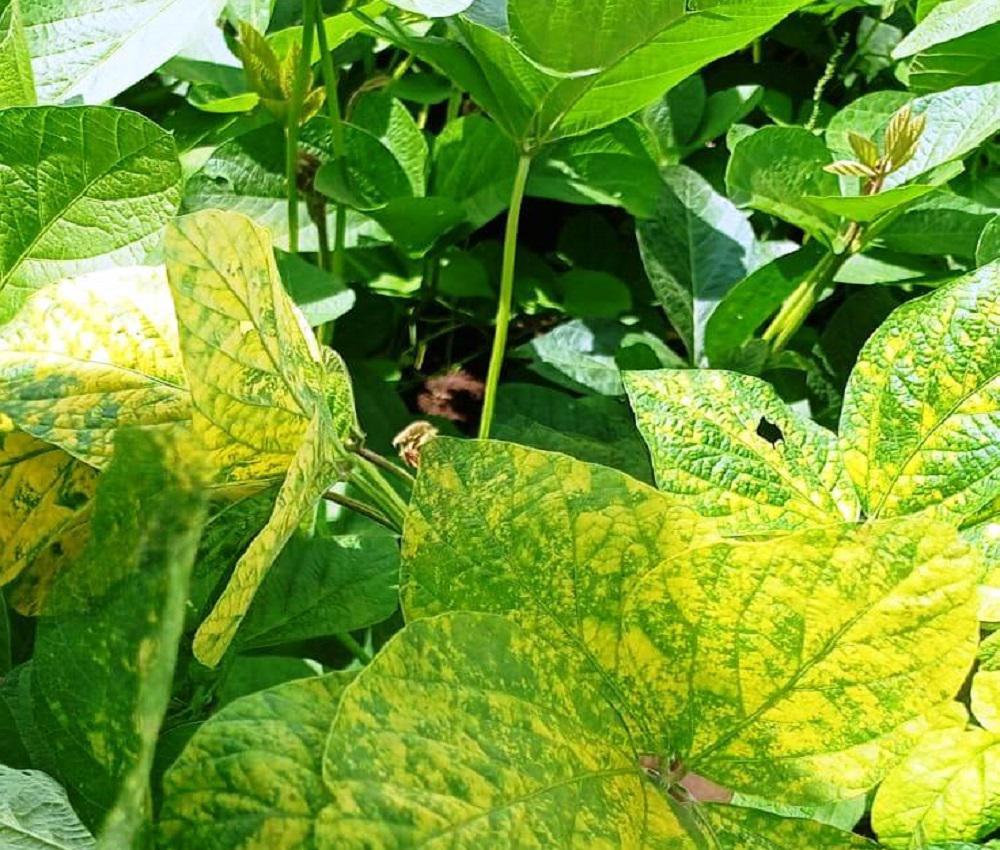
Plant: Soybean
Disease: soybean mosaic